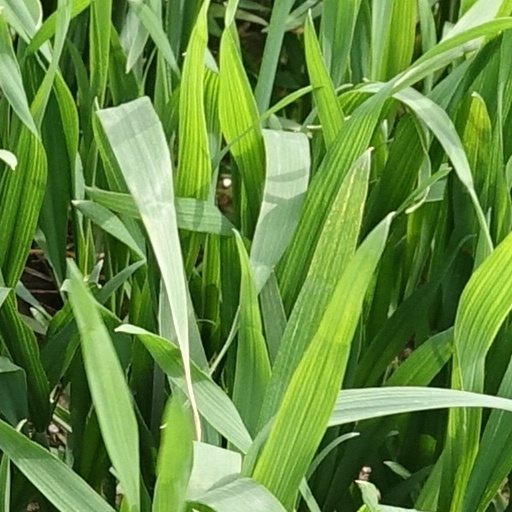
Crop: wheat